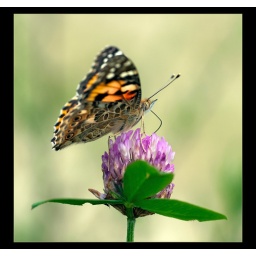
What a cute little animal to be revealed in a macro shot.